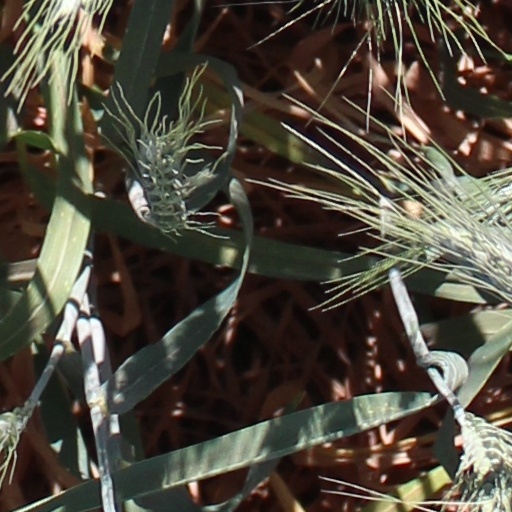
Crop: wheat